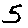
Label: 5